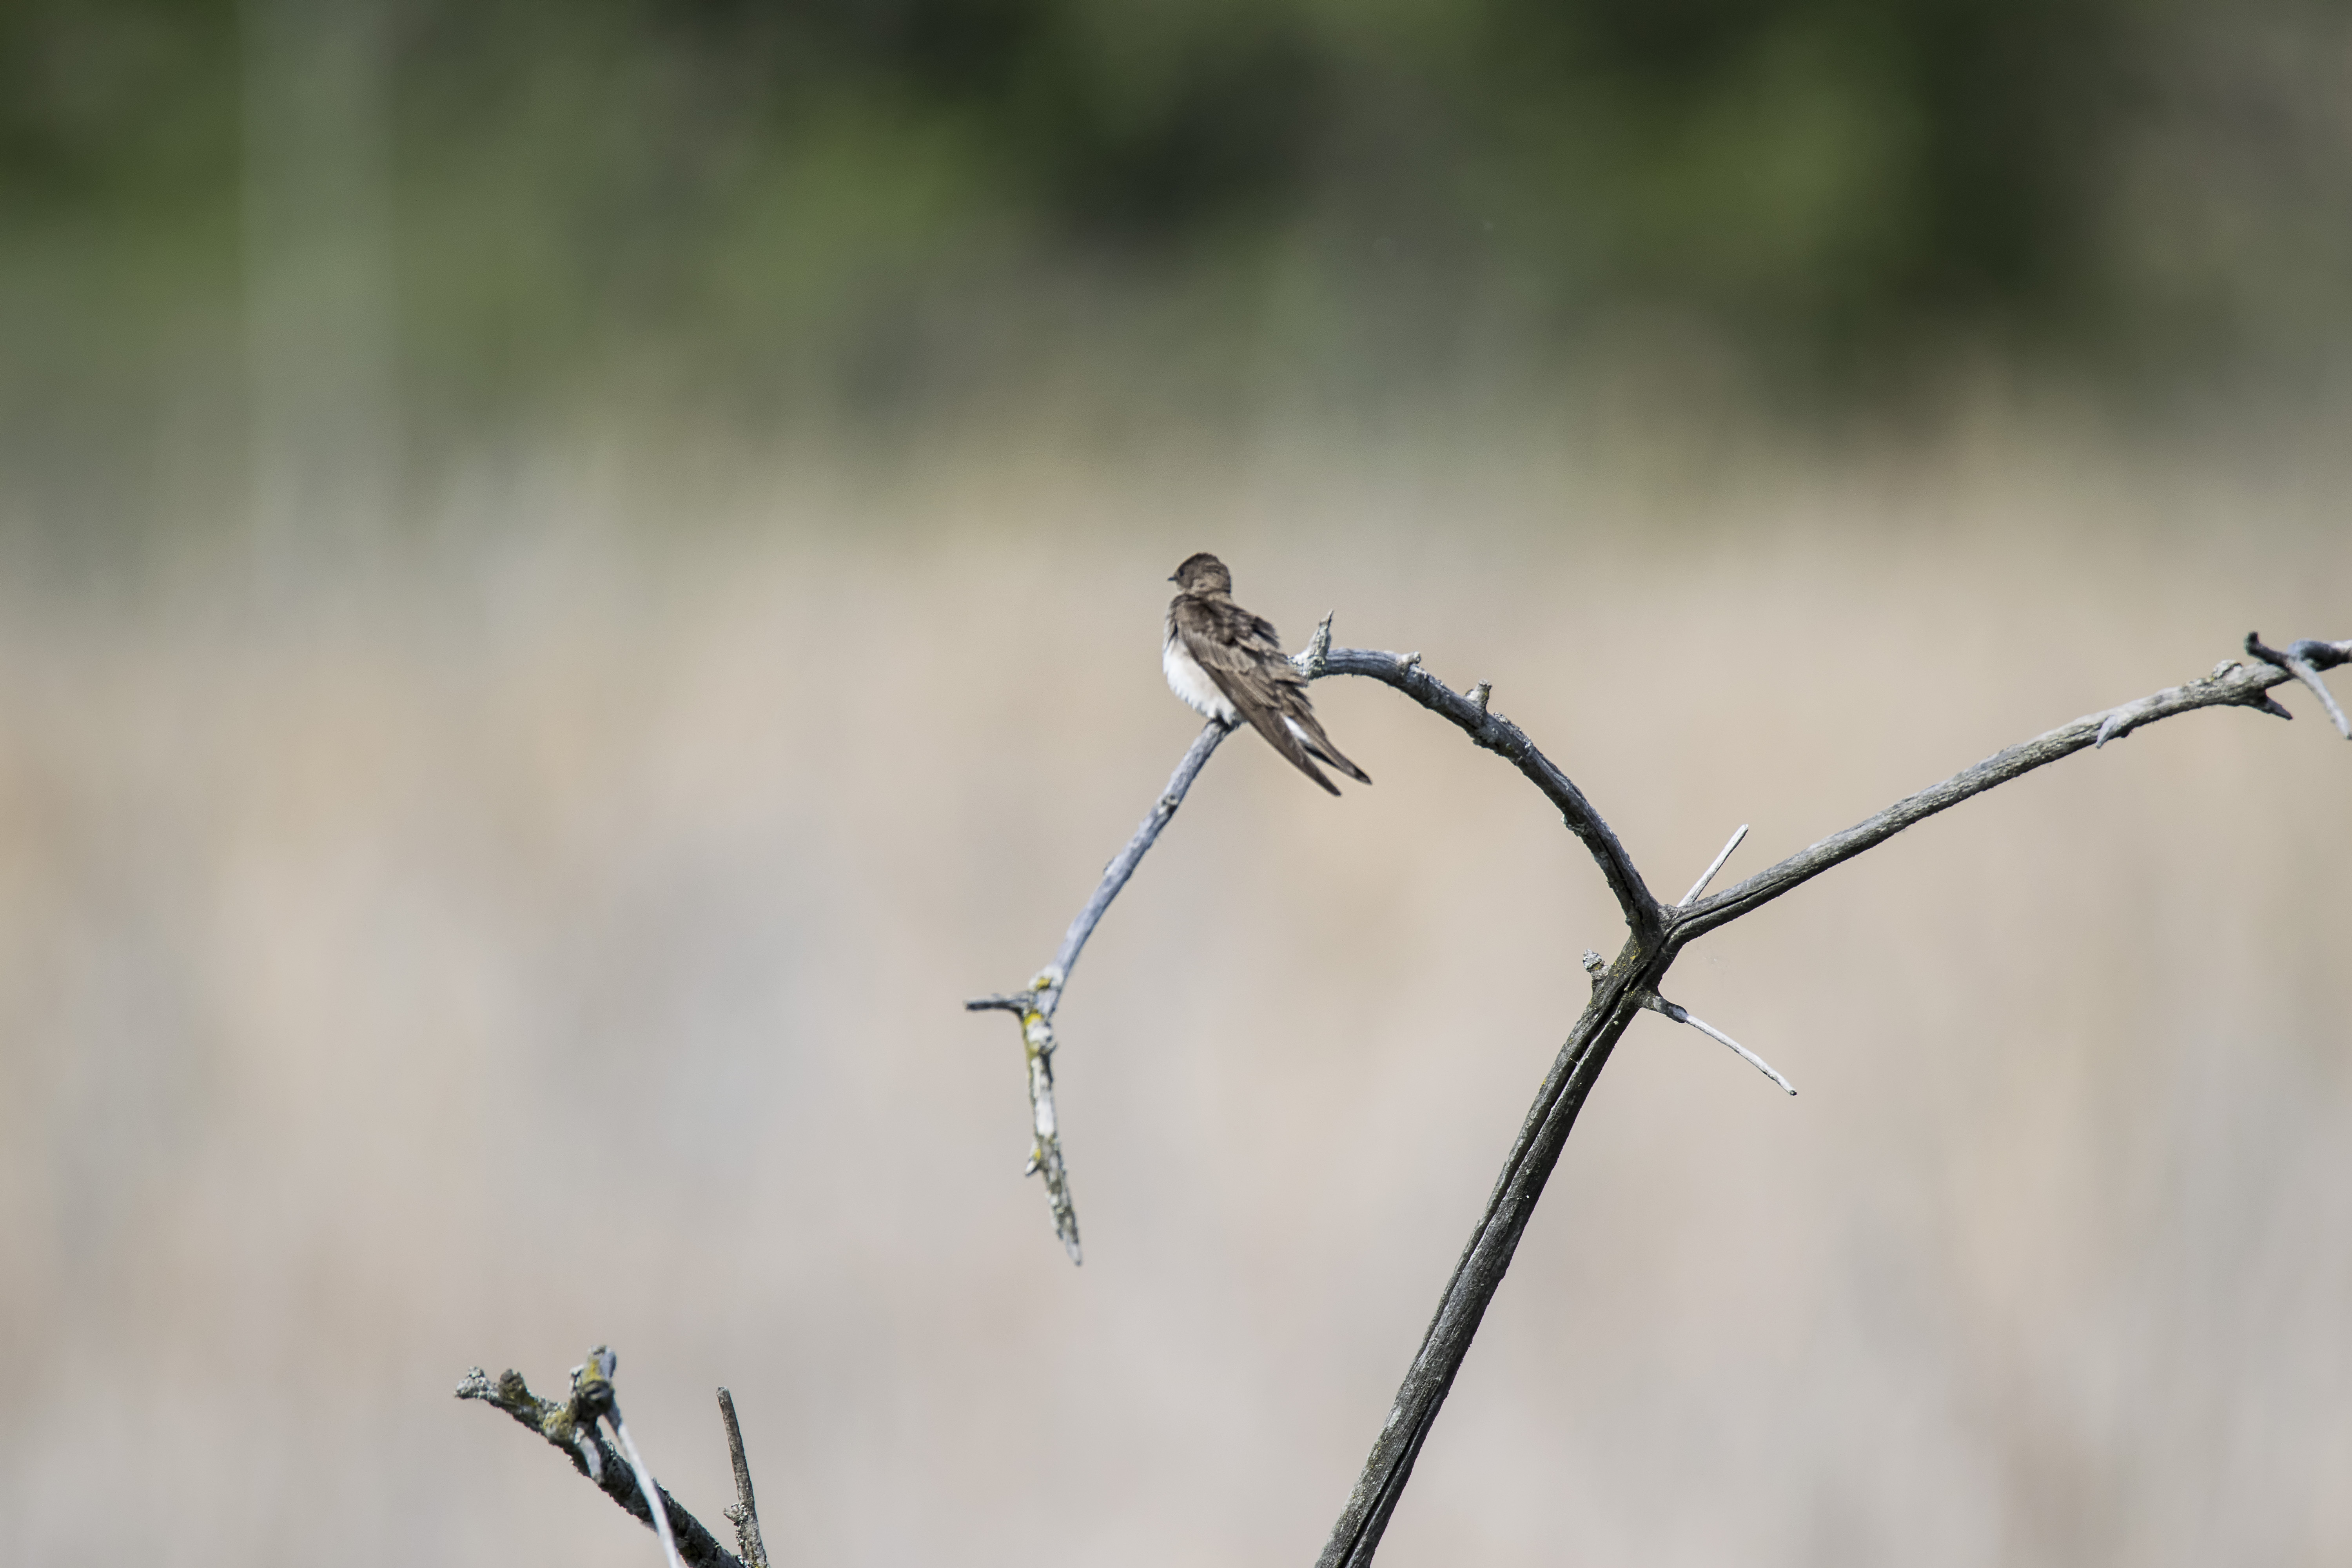
nature, grass, branch, bird, fence, leaf, flower, wildlife, rough, winged, flora, fauna, twig, close up, canada, a, northern, quebec, ailes, sherbrooke, oiseau, hirondelle, swallow, macro photography, h riss es, grass family, plant stem, thorns spines and prickles, wire fencing, perching bird